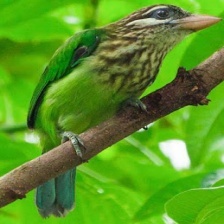
Species: WHITE CHEEKED TURACO
Scientific name: TAURACO LEUCOTIS